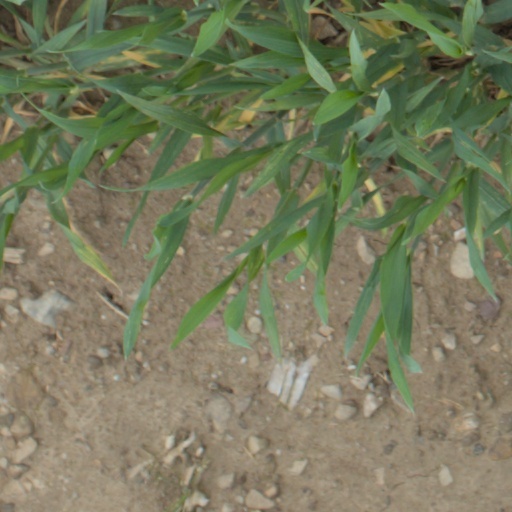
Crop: wheat